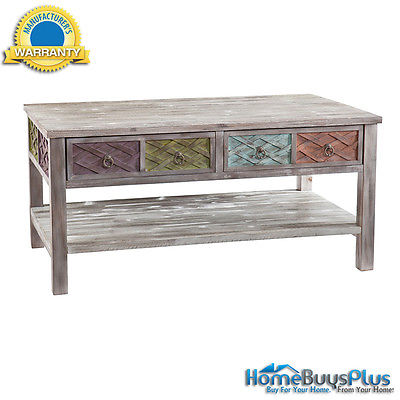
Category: table